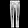
Label: Trouser